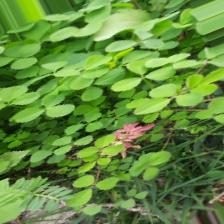
Label: Normal